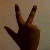
The image shows a hand gesture representing the number 3 in Indian Sign Language.